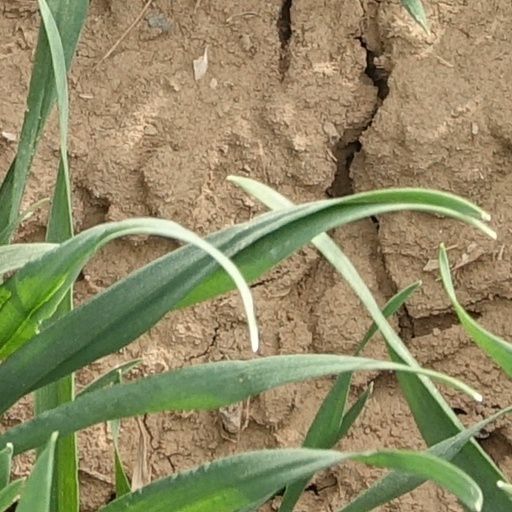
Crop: wheat